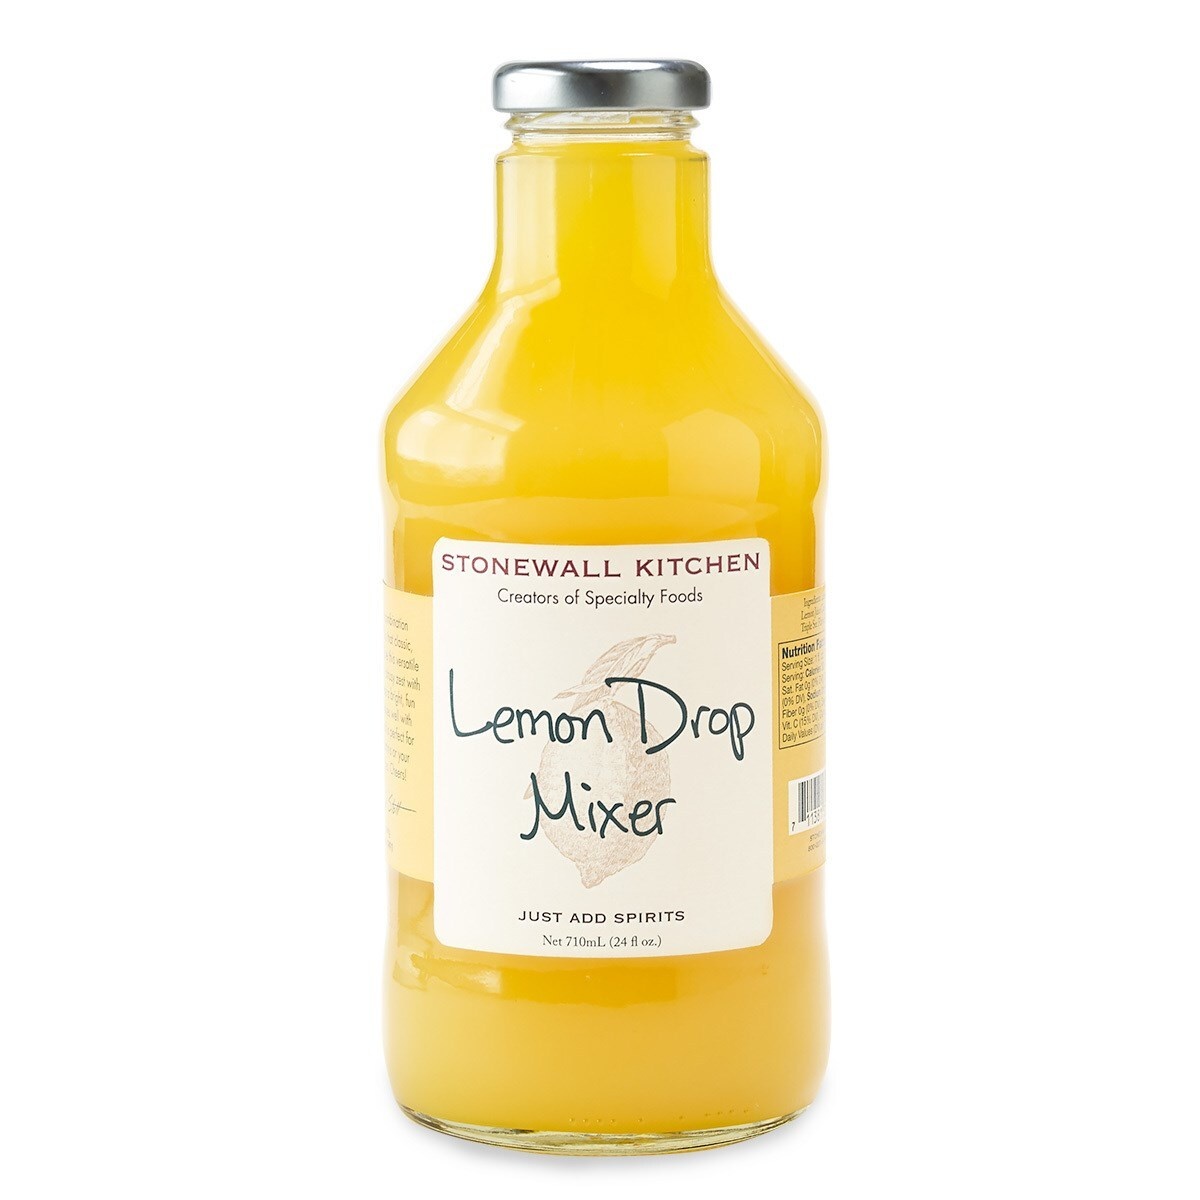
Lemon Drop Mixer 24 fl oz
Description: Indulge in the refreshing taste of a Lemon Drop Mixer, perfect for creating delicious cocktails at home. This 24 fl oz bottle is filled with a zesty blend of lemon juice, sugar, and natural flavors, making it easy to whip up a classic Lemon Drop Martini or other citrusy drinks. Simply mix with your favorite spirit and enjoy a burst of tangy sweetness in every sip. Whether you're hosting a party or just relaxing at home, this mixer is sure to elevate your cocktail game. Treat yourself to the bright and vibrant flavors of a Lemon Drop Mixer today! Dimensions: 24 fl oz bottle
Brand: Katie J's Gifts
Category: Food, Beverages & Tobacco > Beverages > Alcoholic Beverages > Premixed Spirits & Cocktail Mixes > Liquor & Spirit-Based Cocktails